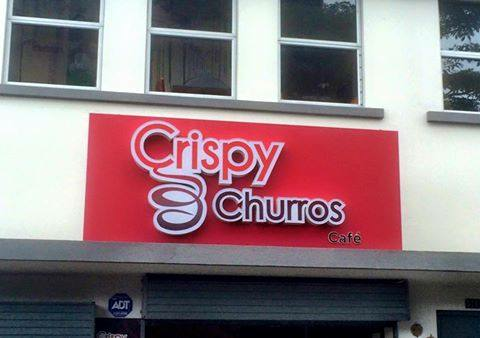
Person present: No